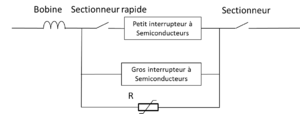
Schéma de principe du disjoncteur HVDC hybride d'ABB présenté en 2011.
Un disjoncteur à courant continu est destiné à établir, supporter et interrompre des courants continus sous sa tension assignée, que ce soit en condition normale ou anormale par exemple un court-circuit, selon la définition donnée par la Commission électrotechnique internationale. L'interruption d'un courant continu est à la fois différente et plus difficile que celle d'un courant alternatif. Les disjoncteurs à courant continu sont donc très différents de leurs équivalents pour courant alternatif. Des modèles en moyenne tension et haute tension existent actuellement dans le domaine ferroviaire et dans les stations HVDC, cependant jusqu'à présent aucune solution acceptable n'a été trouvée pour réaliser un disjoncteur à courant continu très haute tension : soit le système est trop lent, soit dégage trop de pertes. En 2012, ABB a présenté un concept semblant surmonter les problèmes rencontrés jusqu'à présent. Alstom a démontré une capacité de coupure encore plus rapide en 2013.